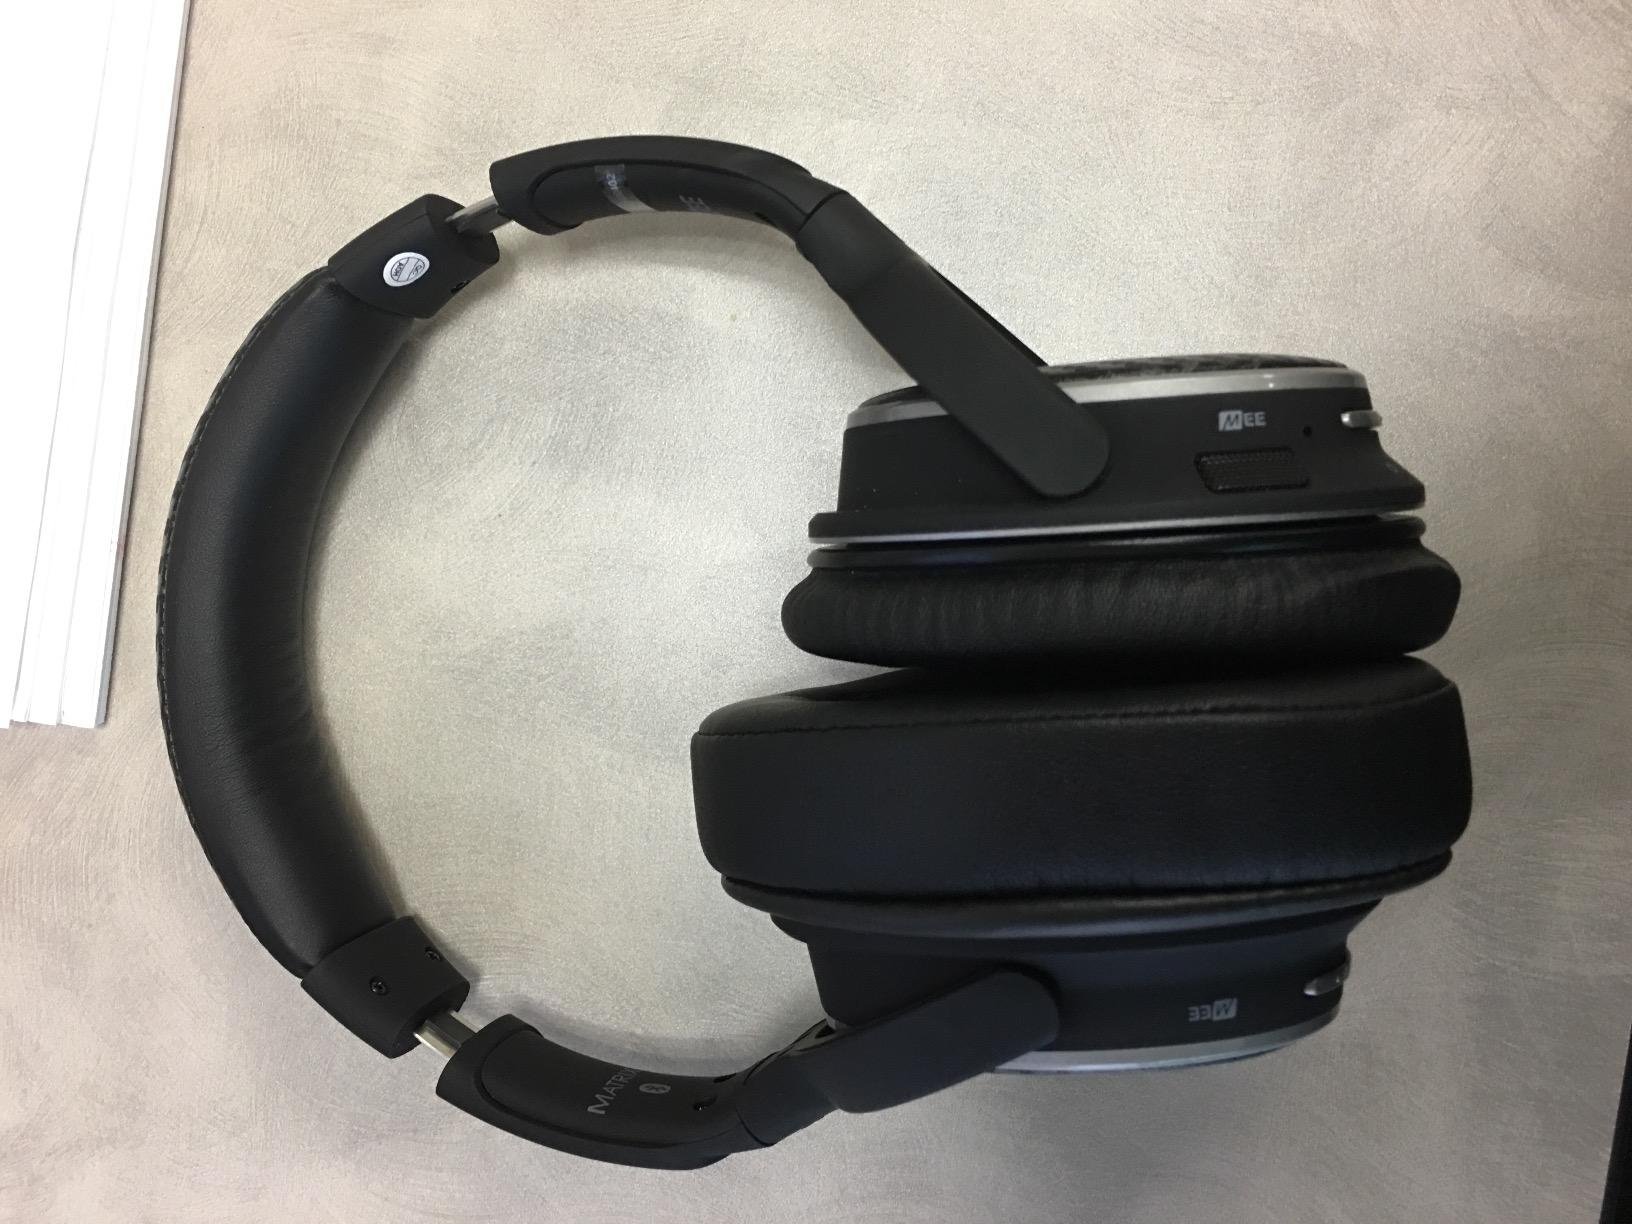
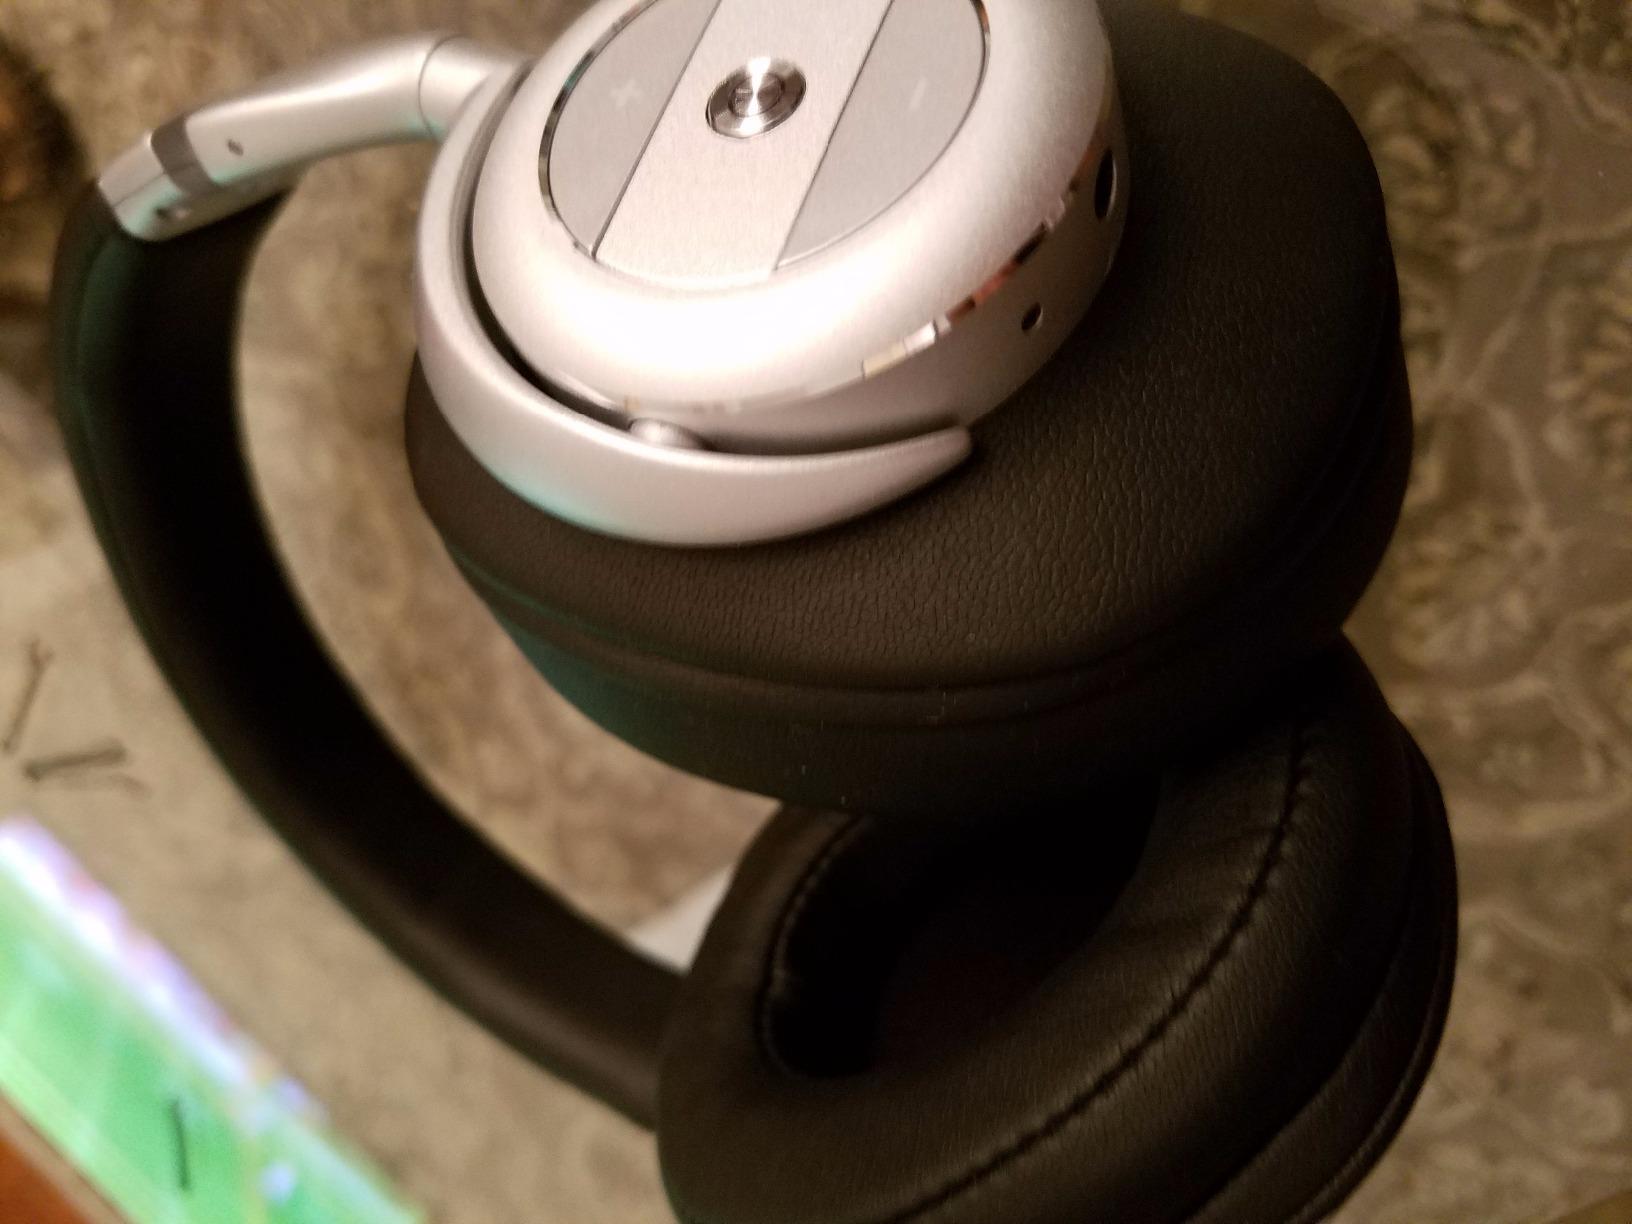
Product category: headphones
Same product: no